Florence Montreynaud

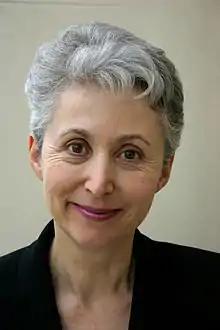

Florence Montreynaud (born ) is a French feminist.